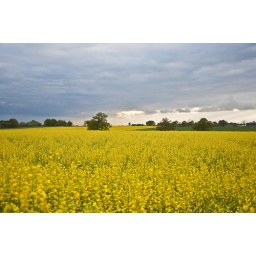
A beautiful field of Rapeseed flowers in a field in England, just north of Epping (and London).